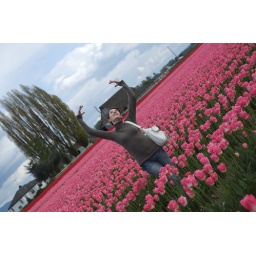
Adrian takes up a ballet pose, as she often does, while standing in the field of tulips.